Slottsarkivet

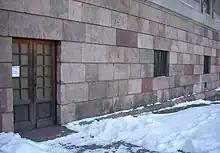
Entry to Slottsarkivet from Lejonbacken.

Slottsarkivet (the Palace Archive) is an archive at Stockholm Palace, Sweden. The archive was established in 1893, and since 1964 it is a section under the National Archives of Sweden. It houses archives from the Royal Court and the royal palaces. The archives of the kings and queens before year 1800 are situated at the National Archive at Kungsholmen, Stockholm. There is also a reference library at Slottsarkivet.